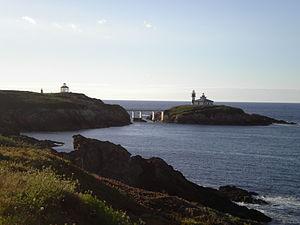
Ribadeo est une ville espagnole située dans la province de Lugo en Galice. Ribadeo signifie « Riba » del Eo. En effet, elle borde la rive galicienne de l’embouchure de l'Eo. Elle est la capitale de la comarque de A Mariña lucense.
L'Île Pancha est une petite île inhabitée du Golfe de Gascogne, sur la municipalité de Ribadeo, dans la province de Lugo. Elle est reliée à la terre par un pont étroit. Su un terrain accidenté mais plat, un phare y a été construit en 1857.